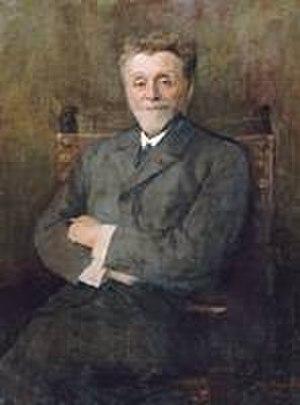
Léonce Bénédite, né à Nîmes le 14 janvier 1859 et mort à Paris en 12 mai 1925, est un historien de l'art et conservateur de musée français.